Alfred Gaselee

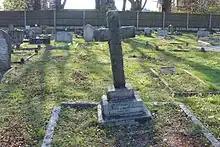
Grave at Mount Cemetery in Guildford

On 20 August 1895 he married secondly Alice Margaret, daughter of Gartside Gartside-Tipping of Rossferry, County Fermanagh, Ireland, who outlived him.